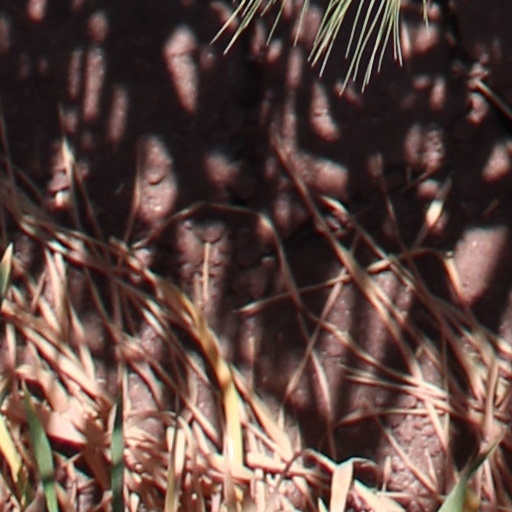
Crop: wheat